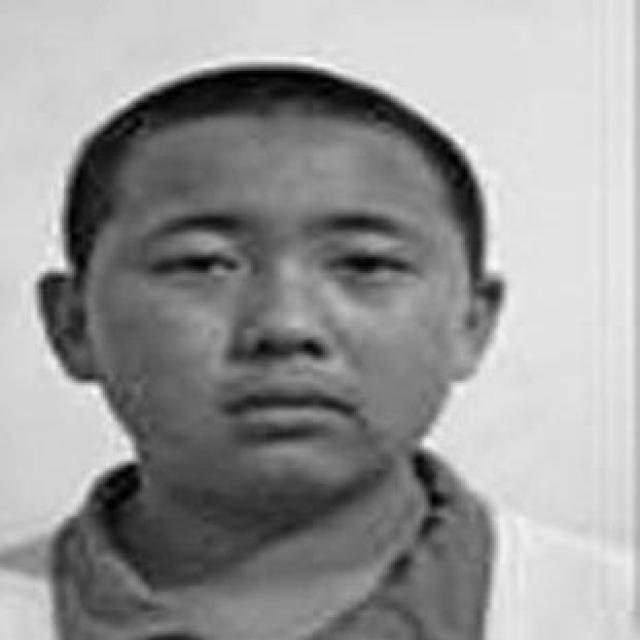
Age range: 13-20